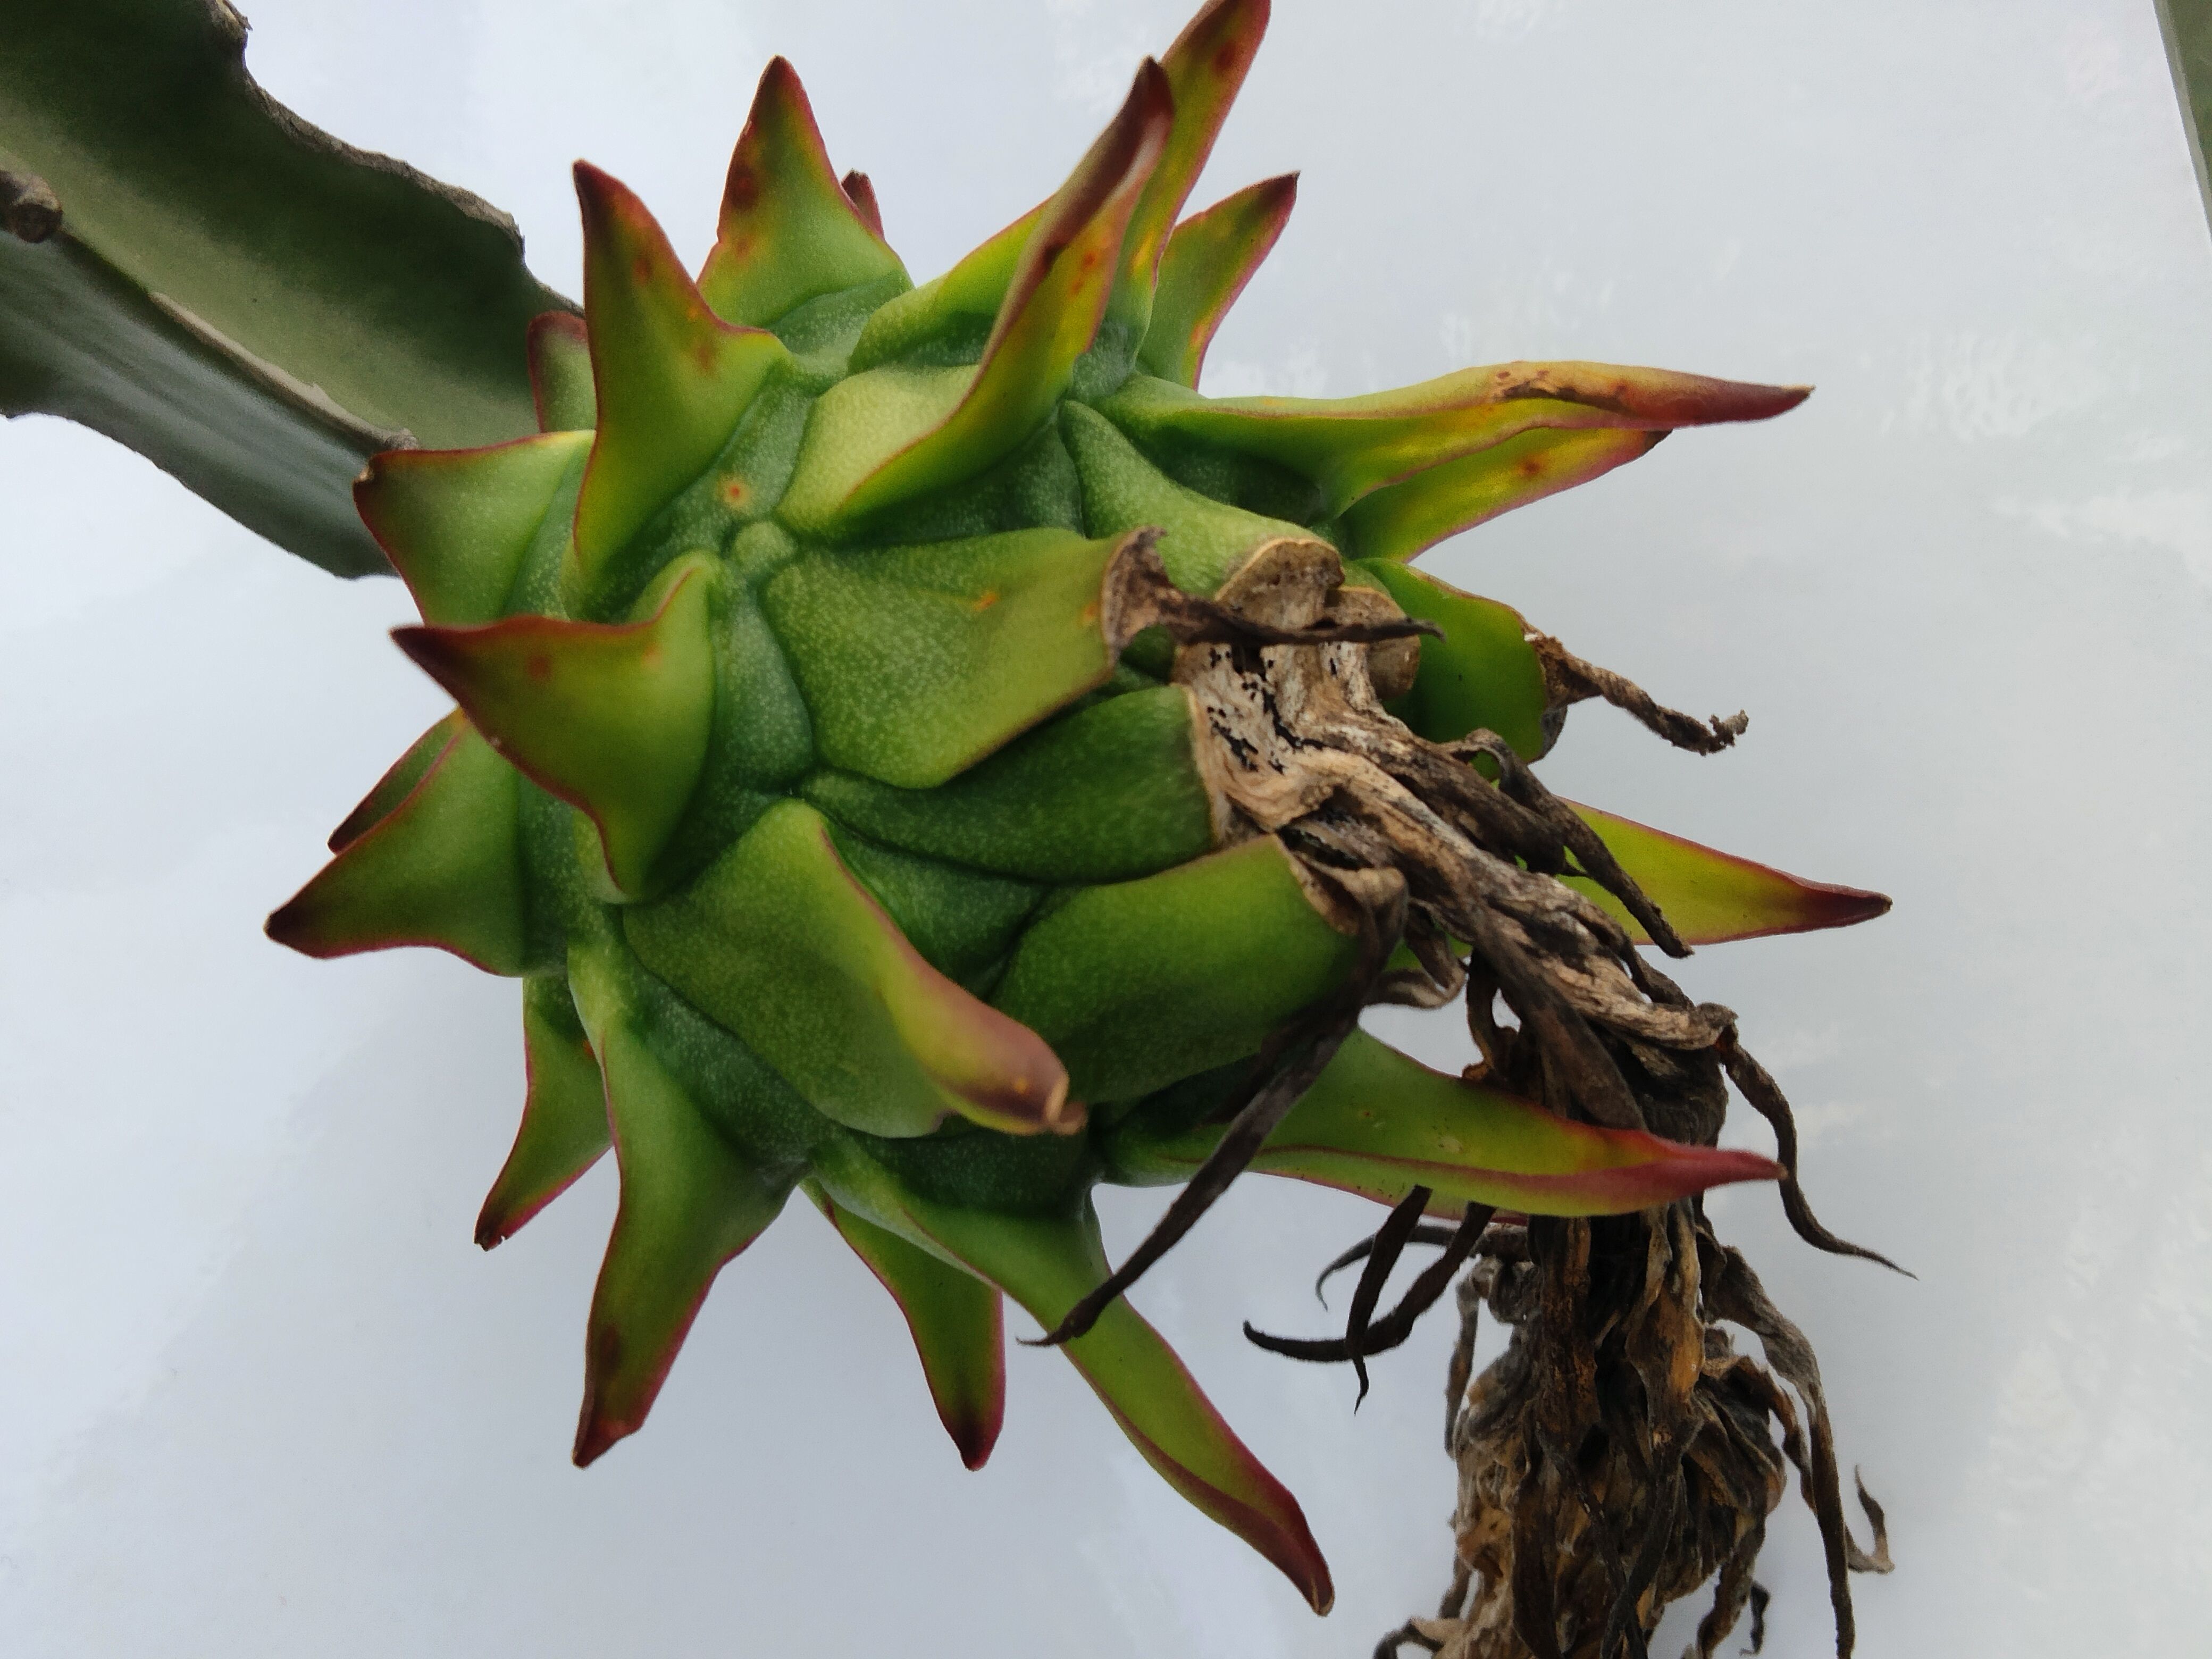
Label: Good fruit